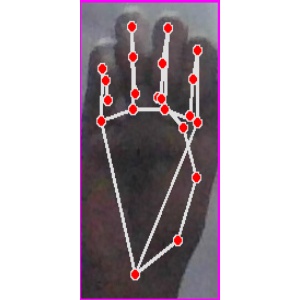
अक्षर: म